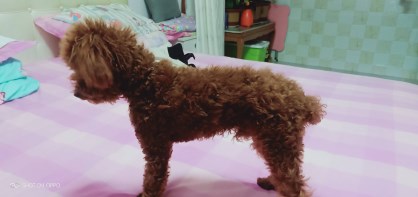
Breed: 7449-n000128-teddy